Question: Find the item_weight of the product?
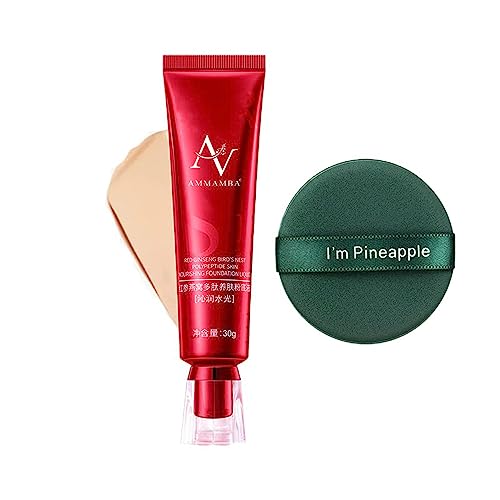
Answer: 30.0 gram